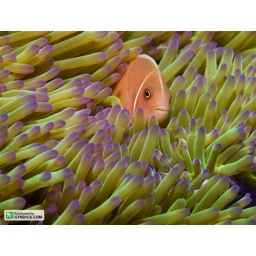
Pink anemone fish swimming in a sea anemone